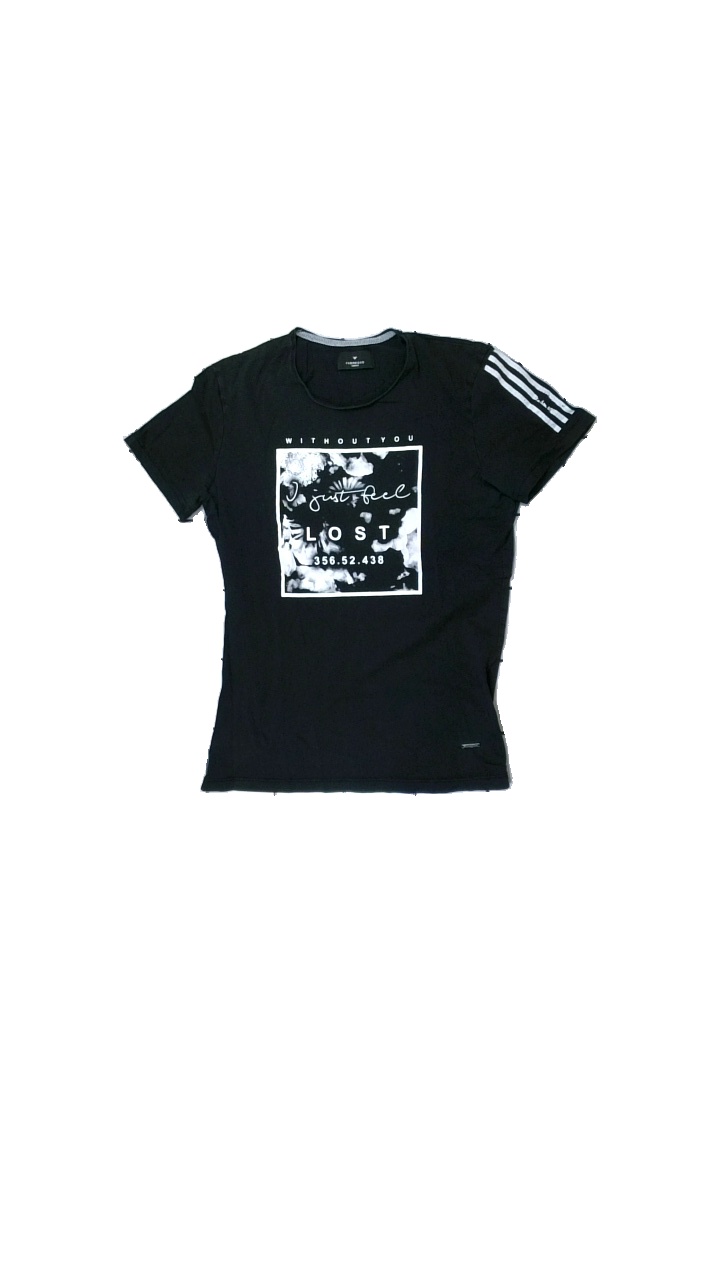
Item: T-shirt (Ladies)
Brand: Fabregras
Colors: Black, White
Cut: C-collar, Regular
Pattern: Logo print
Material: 100% cotton
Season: All
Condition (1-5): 3
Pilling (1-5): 4
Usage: Reuse
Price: <50